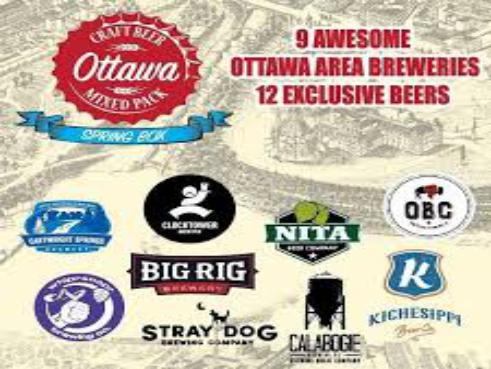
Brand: kichesippi-1
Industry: Food